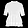
Label: T - shirt / top